Juan Bautista de Anza

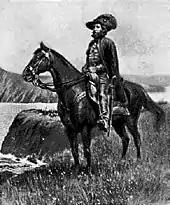
Juan Bautista de Anza, from a portrait in oil by Fray Orsi in 1774

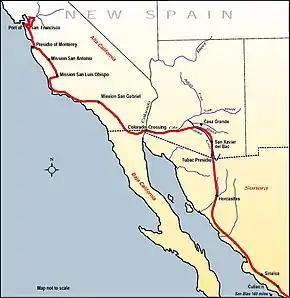
Map of the route that Juan Bautista de Anza traveled in 1775–76 from Mexico to today's San Francisco

The Spanish began colonizing Alta California with the Portolá expedition of 1769–1770. The two-pronged Portolá effort involved both a long sea voyage against prevailing winds and the California Current, and a difficult land route from Baja California. Colonies were established at San Diego and Monterey, with a presidio and Franciscan mission at each location. A more direct land route and further colonization were desired, especially at present-day San Francisco, which Portolá saw but was not able to colonize. By the time of Juan Bautista de Anza's expedition, three more missions had been established, including Mission San Antonio de Padua in the Salinas Valley.